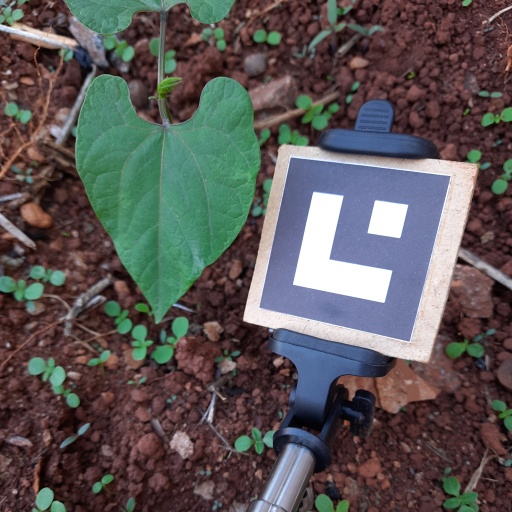
Observations: flat surface, no eating holes, under shade